Neponsit Beach Hospital

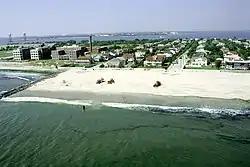
The three buildings of the hospital (far left) adjacent to the Neponsit community

Neponsit Beach Hospital was located on the south side of Rockaway Beach Boulevard just west of 149th Street (originally Mohawk Street), with Rockaway Beach at its southern edge. The hospital sat at the southeast corner of the Jacob Riis Park property, adjacent to the residential portion of Neponsit. It occupied a site. The grounds were originally in size, extending west to the end of the roundabout in front of the park, and included the beaches on the coast of Neponsit Bays 1 and 2.